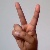
The image shows a hand gesture representing the letter 'V' in Indian Sign Language.